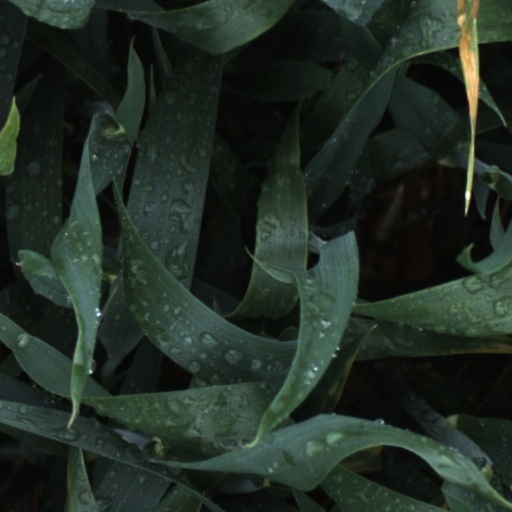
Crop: wheat